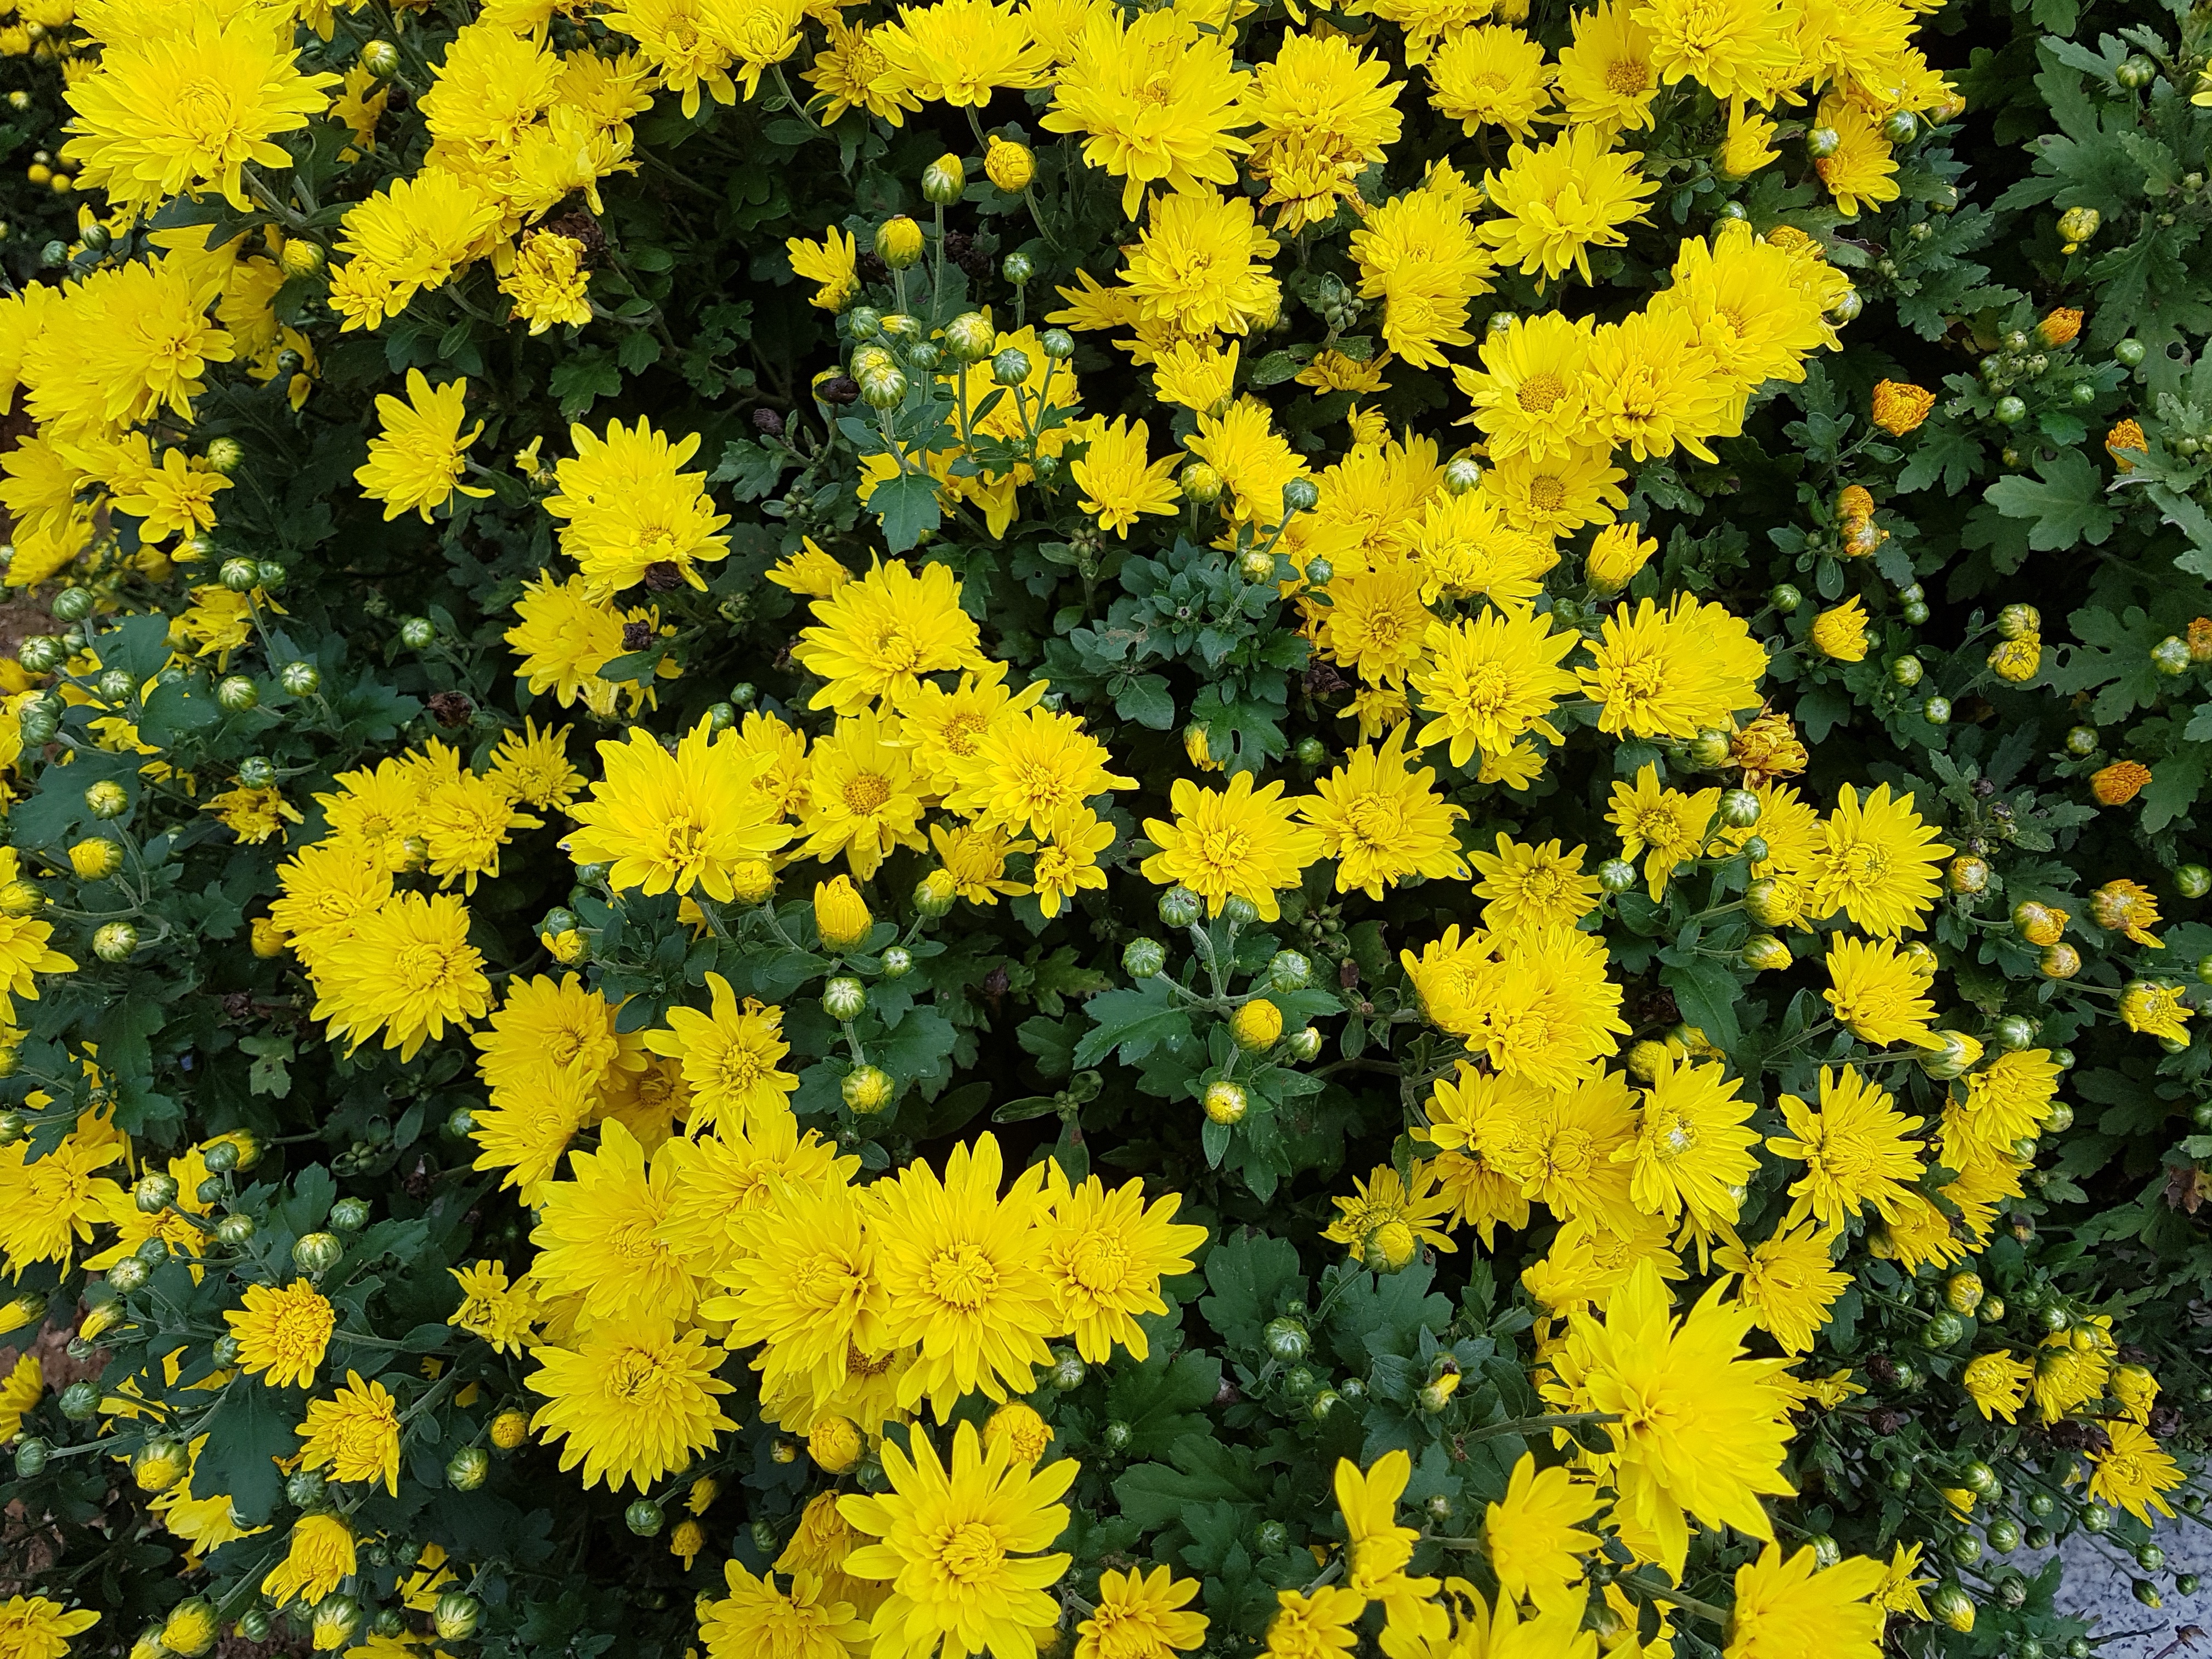
plant, meadow, flower, herb, autumn, yellow, flora, yellow flower, wildflower, flowers, chrysanthemum, fall flowers, free pictures, flower wallpaper, yellow chrysanthemums, small yellow flowers, flowering plant, daisy family, annual plant, land plant, chamaemelum nobile, marguerite daisy, tanacetum parthenium, chrysanths